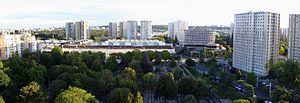
Vue panoramique du centre-ville depuis la cité Paul-Vaillant-Couturier, Bobigny (France).